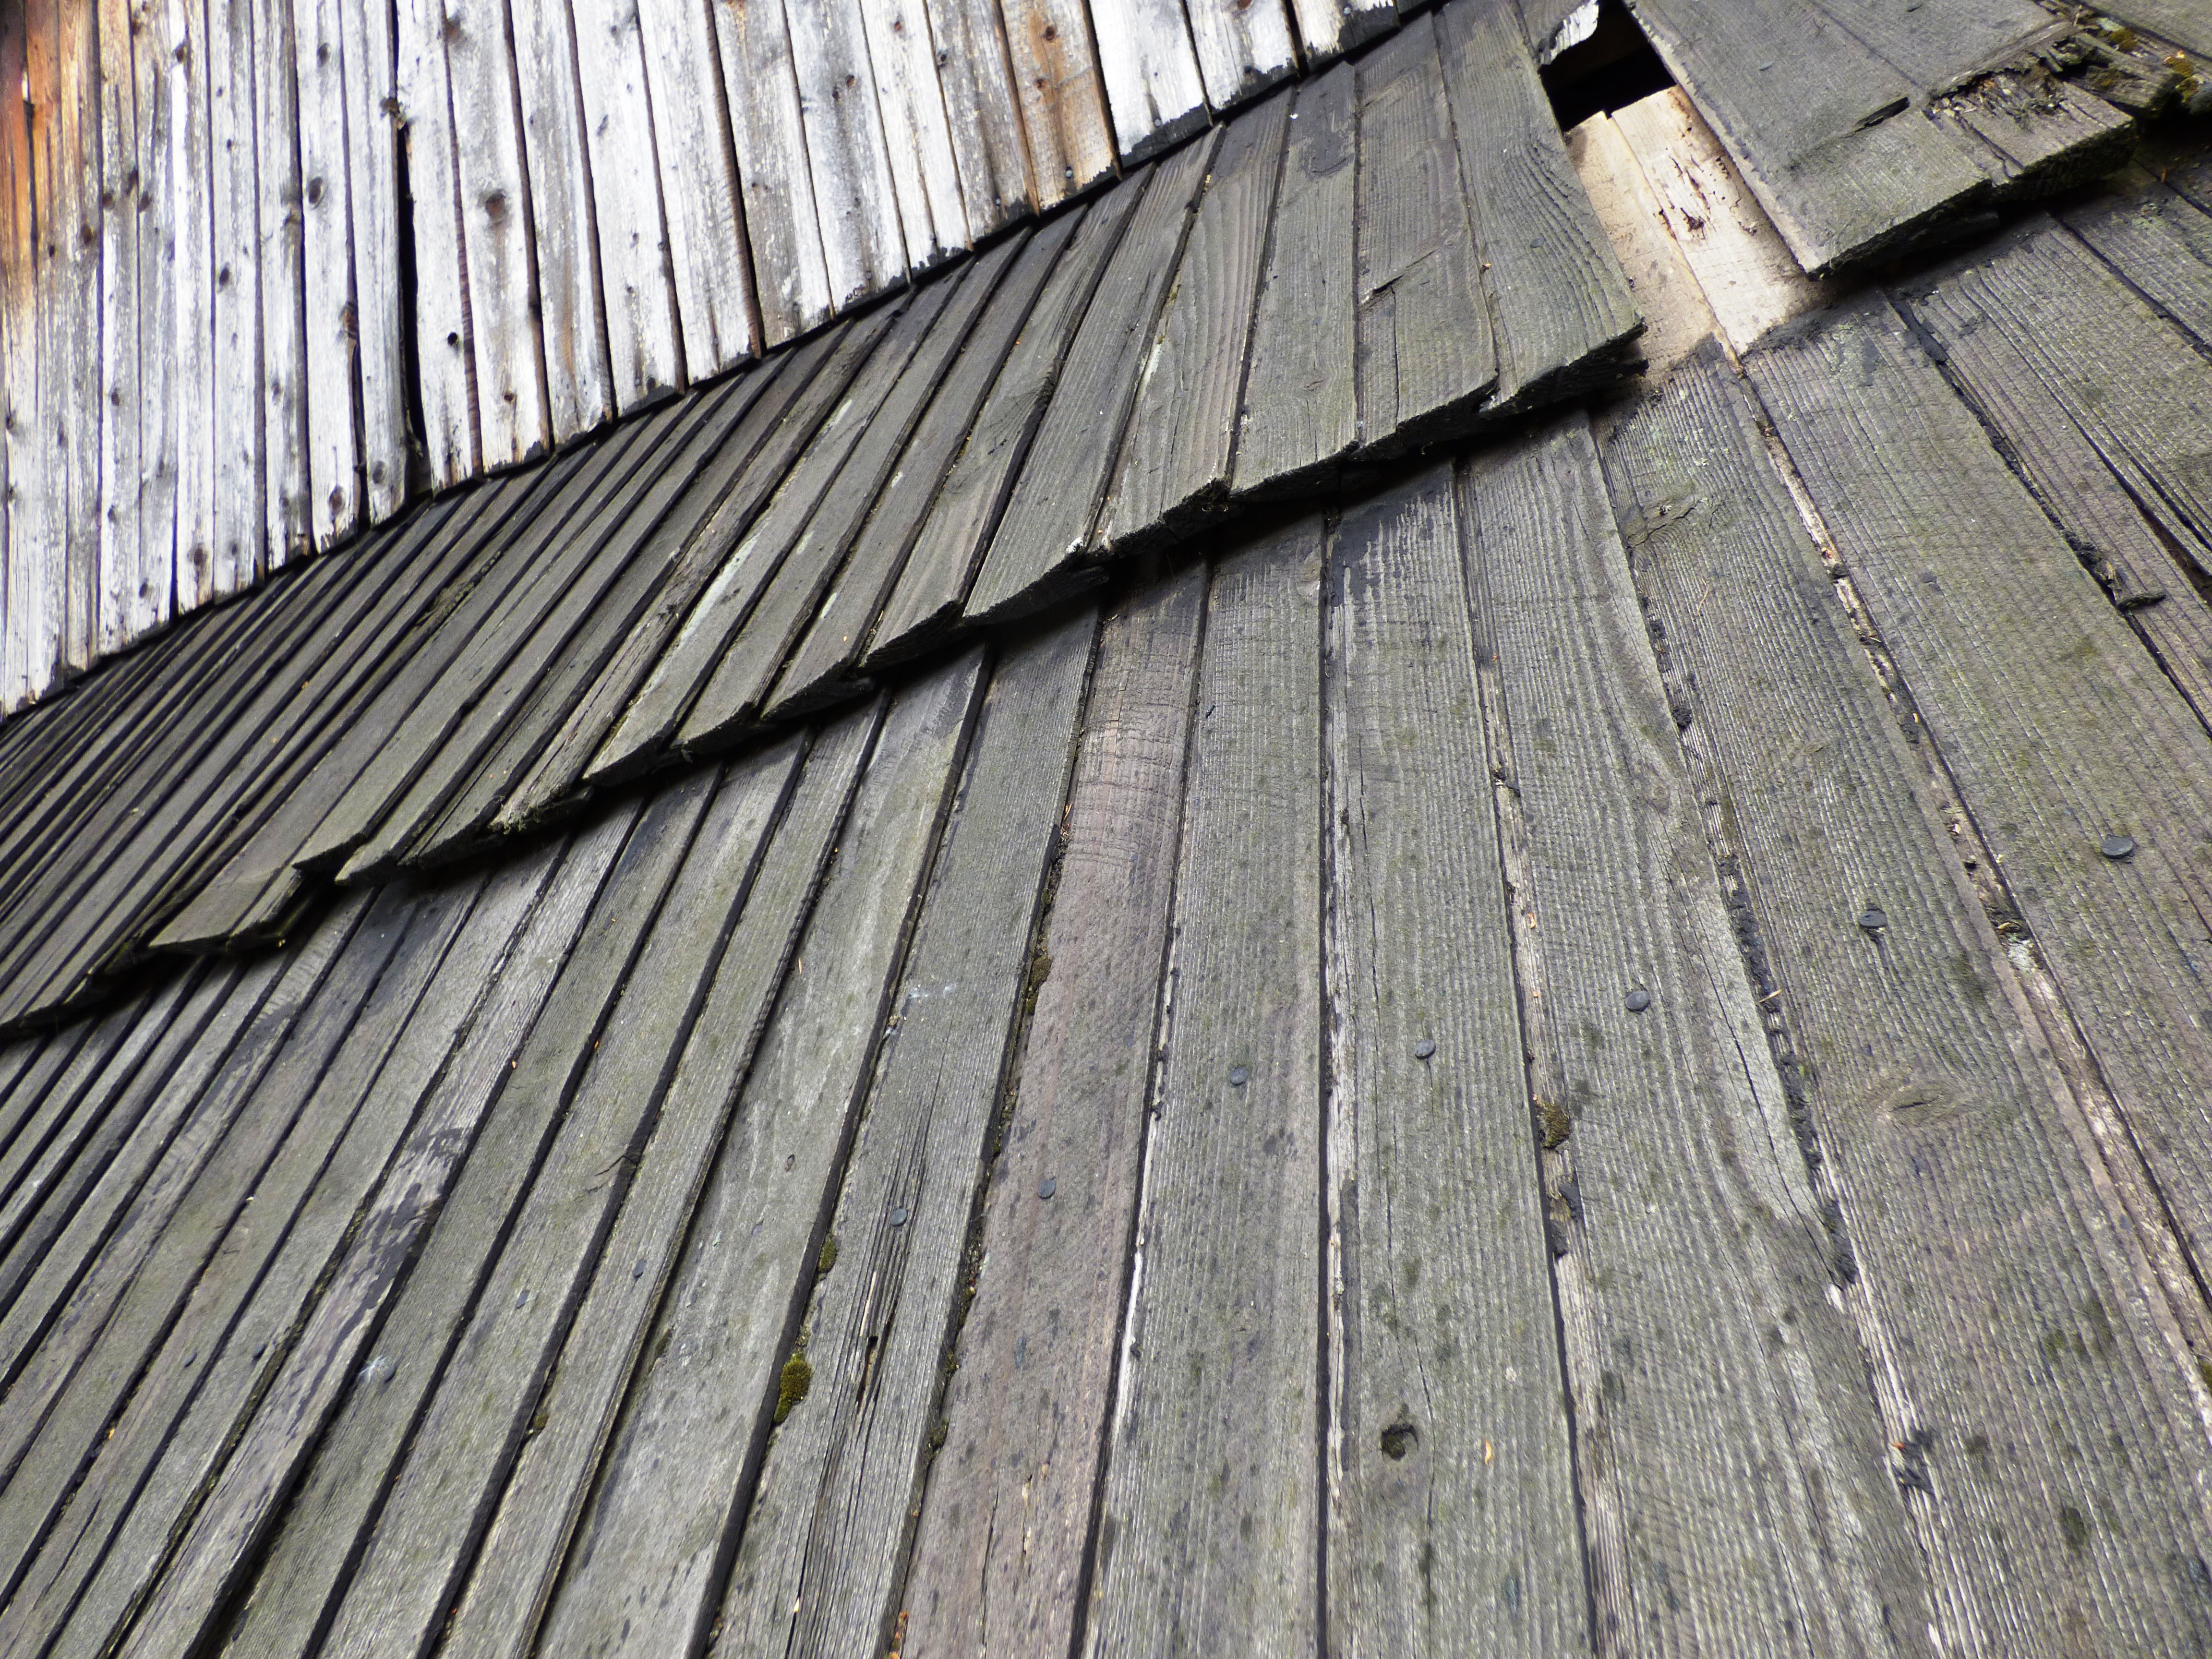
wood, track, floor, roof, wall, village, line, cottage, boards, damage, the roof of the, flooring, outdoor structure